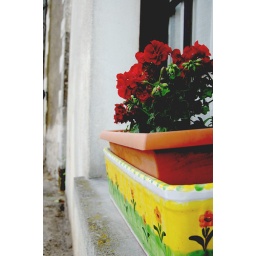
flower pot in france